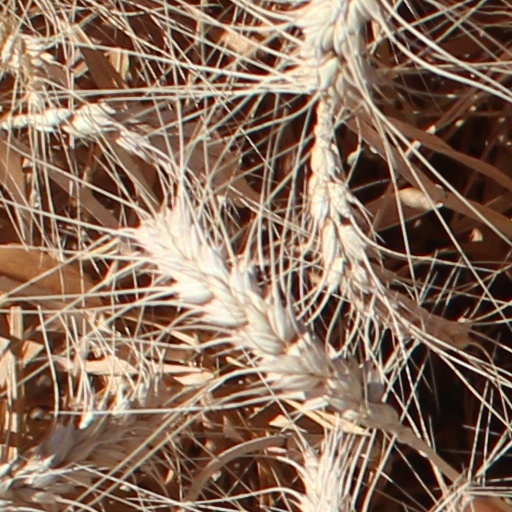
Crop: wheat